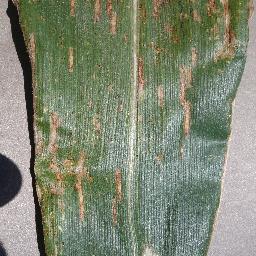
Label: Corn___Cercospora_leaf_spot Gray_leaf_spot